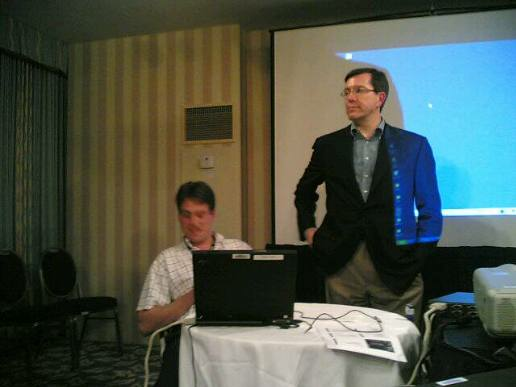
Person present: Yes